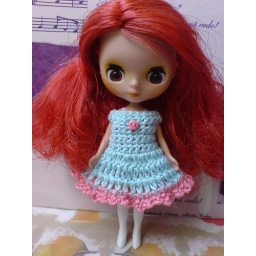
Sweet Time in blue and pink